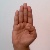
The image shows a hand gesture representing the letter 'B' in Indian Sign Language.